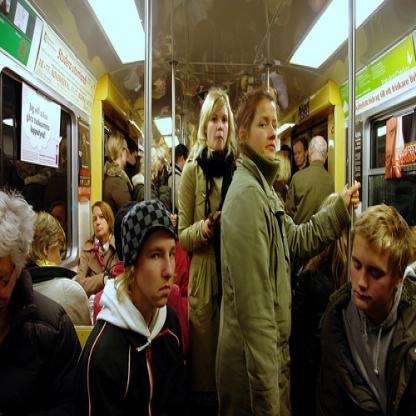
Scene: Indoor